Jewish resistance in German-occupied Europe

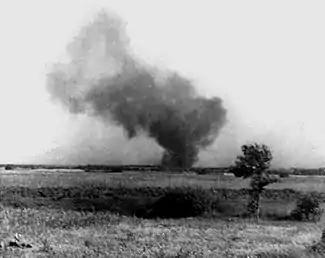
Smoke rising from Treblinka extermination camp during the prisoner uprising of August 1943

Jewish partisan groups operated in many countries, particularly in Poland. Many Jews also joined existing partisan movements. The most notable Jewish partisan groups included the Bielski partisans, who were portrayed in the film "Defiance", and the Parczew partisans, who operated in the forests near Lublin. Hundreds of Jews escaped from ghettos and joined partisan resistance groups.